Franco-Brazilian Binational Bridge

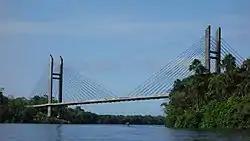

The Franco-Brazilian Binational Bridge spans the Oyapock River, linking the cities of Oiapoque in Amapá, Brazil and Saint-Georges-de-l'Oyapock in French Guiana, France. The bridge is cable-stayed, with two towers rising to a height of and a length of . There are two lanes for vehicles with a total width of and a pedestrian sidewalk with a width of . The vertical clearance under the bridge is .